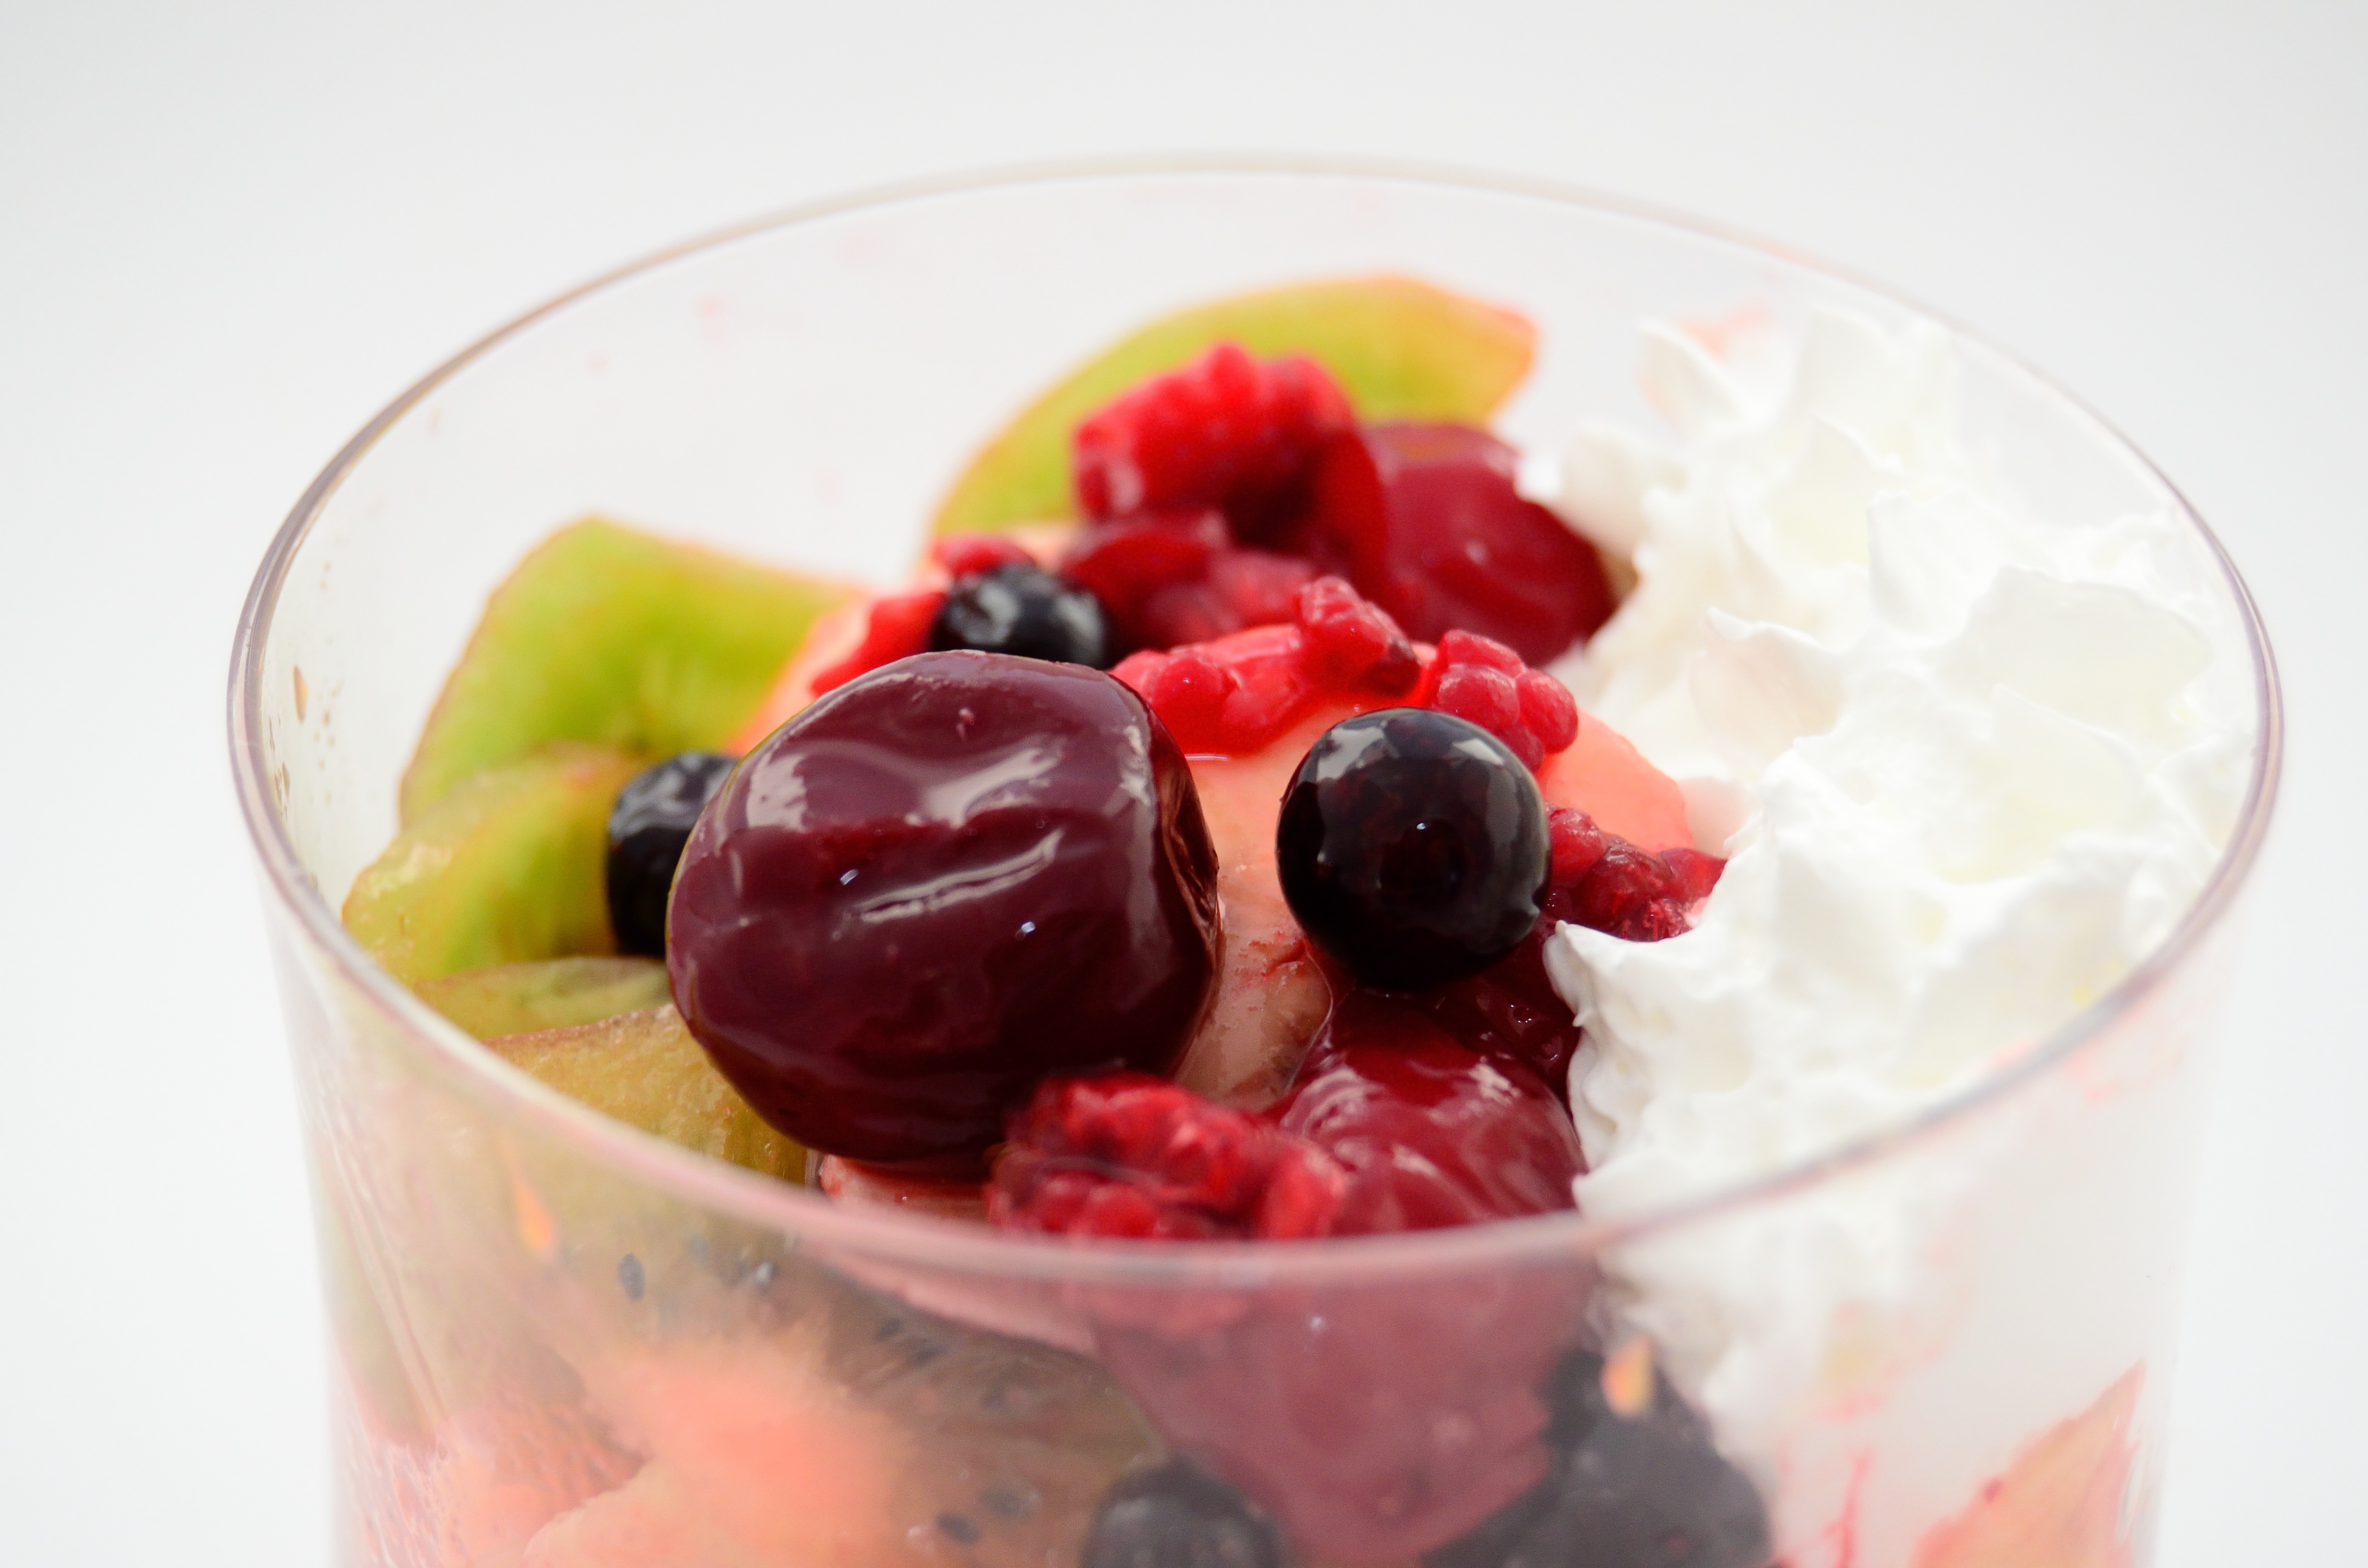
raspberry, fruit, sweet, orange, dish, meal, food, produce, breakfast, ice cream, dessert, cuisine, dairy product, sweet dish, kiwi, whipped cream, eating, sweets, bananas, strawberries, frozen yogurt, the sweetness, frutti di bosco, peach melba